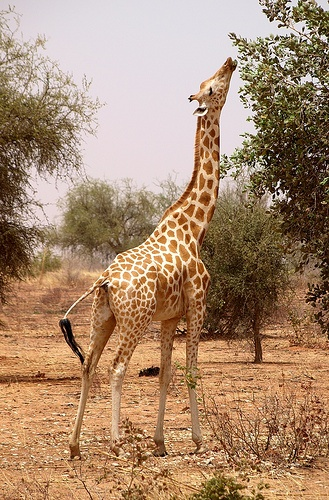
A giraffe is stretching its neck to reach leaves on a tree
a giraffe is reaching its neck up to a tree
the two giraffes is tall and  has spotted blocks
A giraffe stretches its neck to reach leaves.
a large giraffe eating off a tall tree